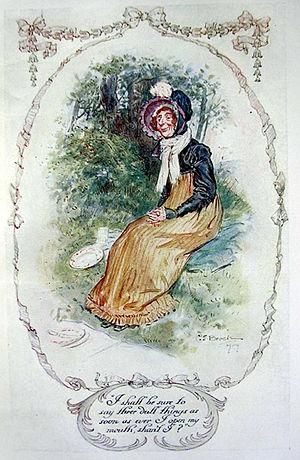
Illustration en couleurs d'une édition de 1909 de Emma (de Jane Austen), par C. E. Brock (mort en 1938).
Le mariage, thème central d'Orgueil et Préjugés, est un thème majeur dans tous les autres romans de Jane Austen. Présentant une vision critique des mariages de convenance, pourtant la norme à son époque, et même satirique des mariages d'argent, elle offre à ses personnages principaux un mariage d'amour, conclusion habituelle des contes, des romans sentimentaux du XVIIIᵉ siècle et des comédies de mœurs. Mais chez elle l'amour est « raisonnable », estime plus que passion amoureuse, et, s'il passe toujours avant l'argent, sentiments et situation financière s'équilibrent harmonieusement.
Emma est un roman de la femme de lettres anglaise Jane Austen, publié anonymement en décembre 1815. C'est un roman de mœurs, qui, au travers de la description narquoise des tentatives de l'héroïne pour faire rencontrer aux célibataires de son entourage le conjoint idéal, peint avec humour la vie et les problèmes de la classe provinciale aisée sous la Régence. Emma est considérée par certains austeniens comme son œuvre la plus aboutie.